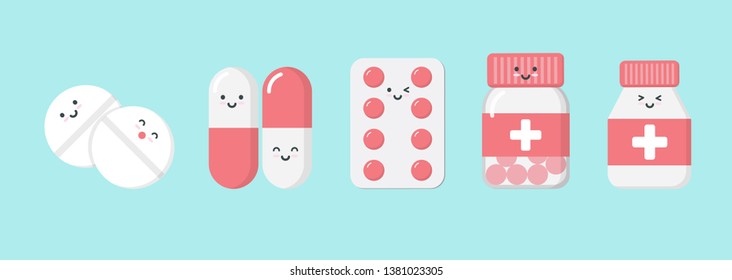
Label: plastic